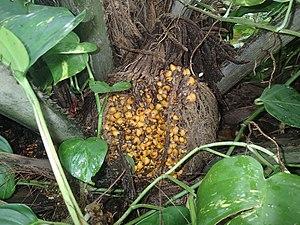
Grappe de jeunes fruits de palmier à huile américain En culture dans un jardin à Cayenne.
Elaeis oleifera est une espèce néotropicale de palmiers à feuilles pennées, appelée Palmier à huile américain en Guyane, Dendé do Pará au Brésil et palma americana de aceite, palma aceitera, nolí, Corozal, Corozo, Palma de cebo, Coqueiro de dente, Coquito, Palmique, Yolí, Corozo del Sinú, Ñoli ou Corocito en espagnol.